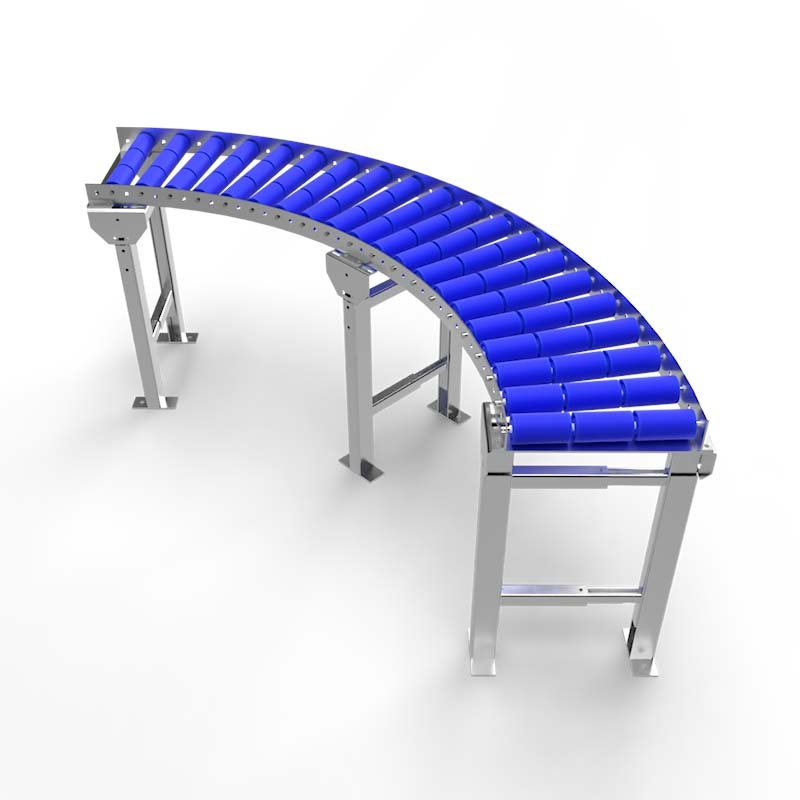
Rollenbaanbocht met afstelbare poten - 90 graden - Rolbreedte 300mm - Roldiameter 50mm
TECHNISCHE GEGEVENS Rollenbaanbocht Breedte baan: 3 6,5cm / 365mm Hoek: 90 graden Rollen Materiaal rollenbaanrol: Kunststof Breedte rol: 3 0cm / 300mm Diameter rol: Ø50mm Lagering: RVS kogels Liever een vrijblijvende offerte ontvangen? Geen probleem! Hier kunt u uw offerte aanvragen . Wij kunnen optioneel de rollenbanen ook installeren. Neem daarvoor contact met ons op.
Brand: Heto
Category: Business & Industrial > Material Handling > Conveyors > Flexible Conveyors